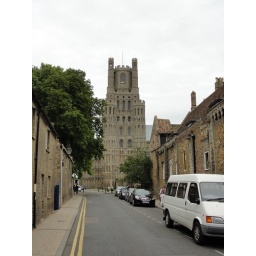
The white van on the right is Shari and Bob's &amp;quot;mini-bus&amp;quot; that transported us all over the country.